Sporting CP

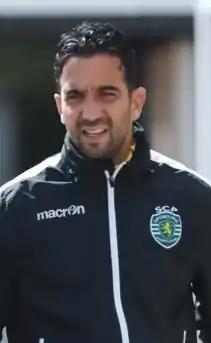
Ruben Amorim during a training session in 2021, the year he led Sporting CP to its first Primeira Liga title under his leadership as manager of the team

In the 2014–15 season, Sporting won their 16th Portuguese Cup in dramatic fashion. The Lisbon side, led by Marco Silva, played the final against Braga, and after a disastrous start, found themselves losing 0–2 at half-time and playing with ten men after the sending-off of Cédric Soares. With the final seemingly lost, Islam Slimani gave some hope to the fans as he scored the 1–2 on the 83-minute. In stoppage time, Fredy Montero managed to equalize, forcing extra-time. Sporting ultimately won the match 3–1 on penalties. Celebrations ended in a pacific pitch invasion of Estádio José Alvalade by the fans, as the club touched silverware for the first time in seven years.